Tomboy (album)

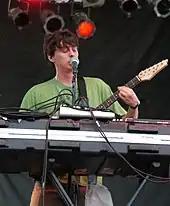
Panda Bear performing at the Pitchfork Music Festival in 2010

Lennox had mentioned that "Tomboy"s release would be similar to that of "Person Pitch" in that several singles would be released on different labels prior to its release, "Doing the singles helps me focus on every song and also helps me move along in the process." The first single, "Tomboy" was released on Paw Tracks July 13, 2010, with a digital release following a week later. The first and only pressing sold out quickly. Another two singles, "You Can Count on Me" and "Last Night at the Jetty", were released later in the year on Domino and FatCat respectively. "Surfer's Hymn", the last of the four planned singles, was released by Kompakt on March 28 with a remix by London musician Actress. According to his website, "Tomboy" was slated for release "near the end of 2010". The singles feature artwork by Noah's fellow Jane member, Scott Mou.